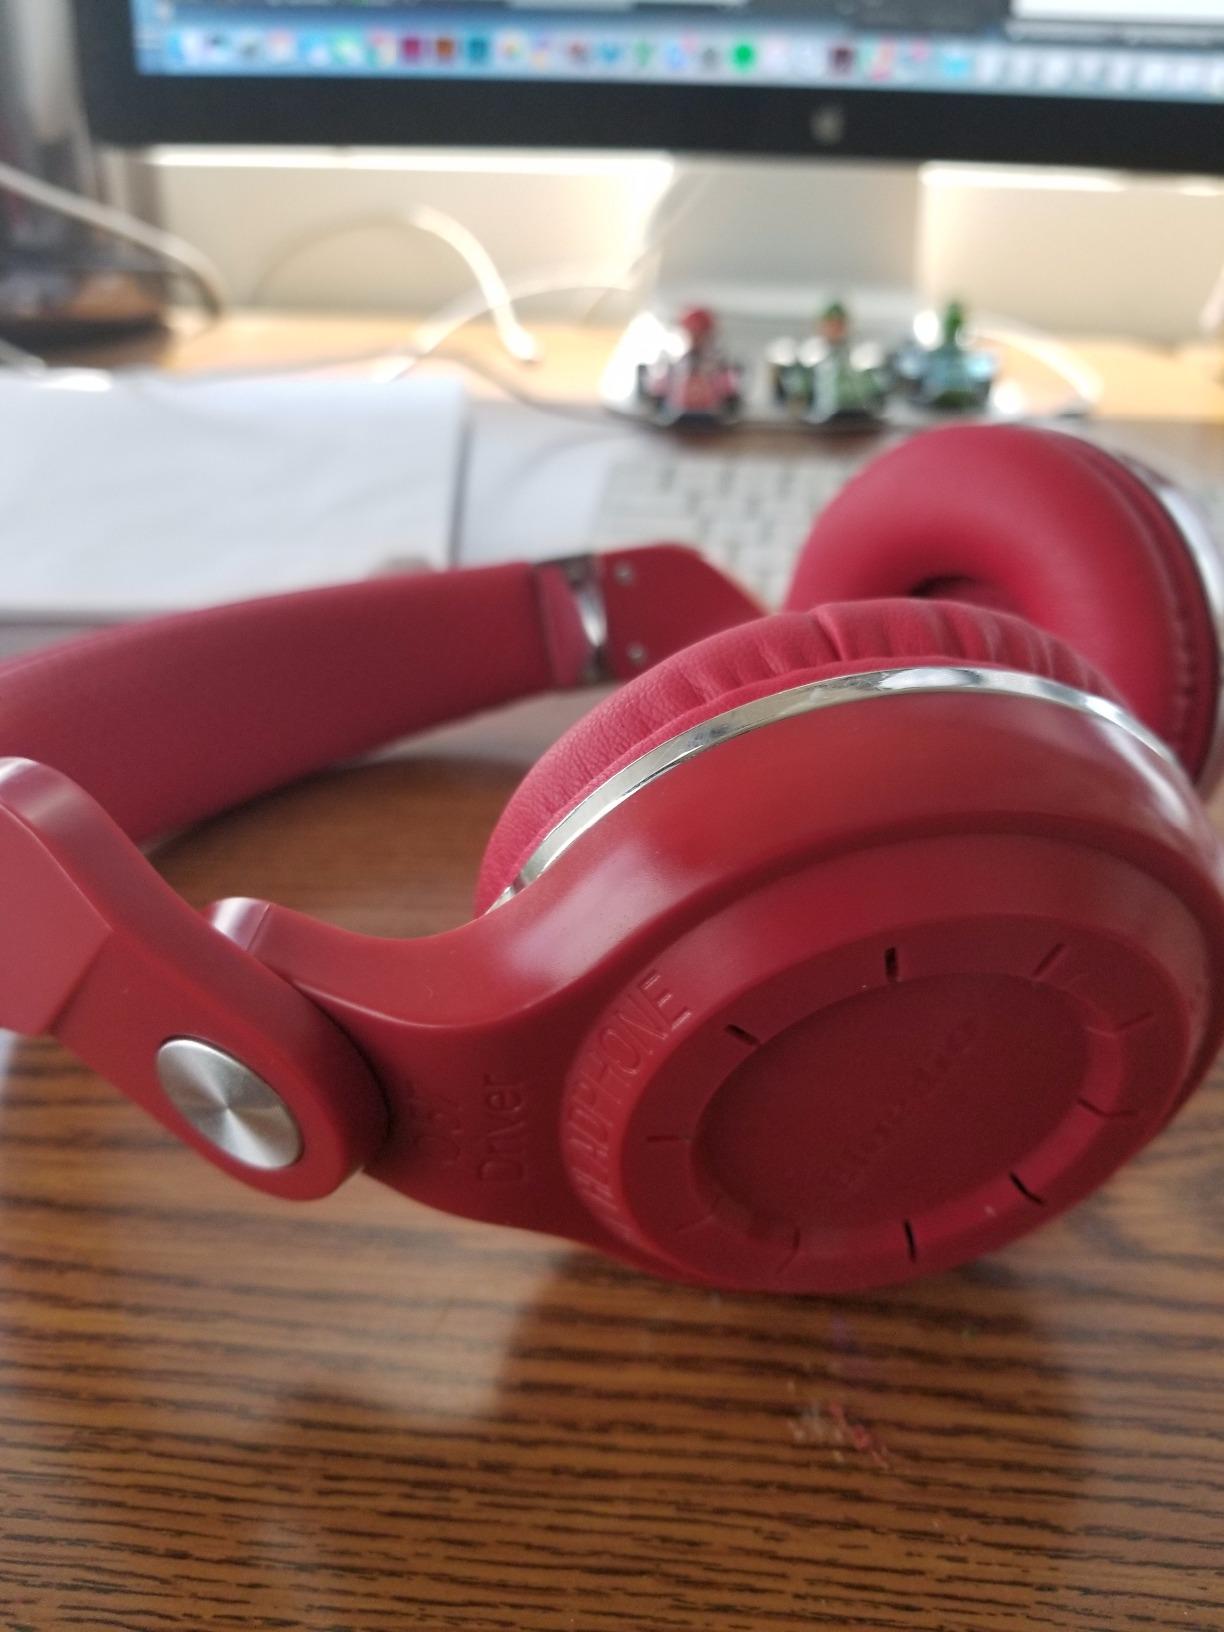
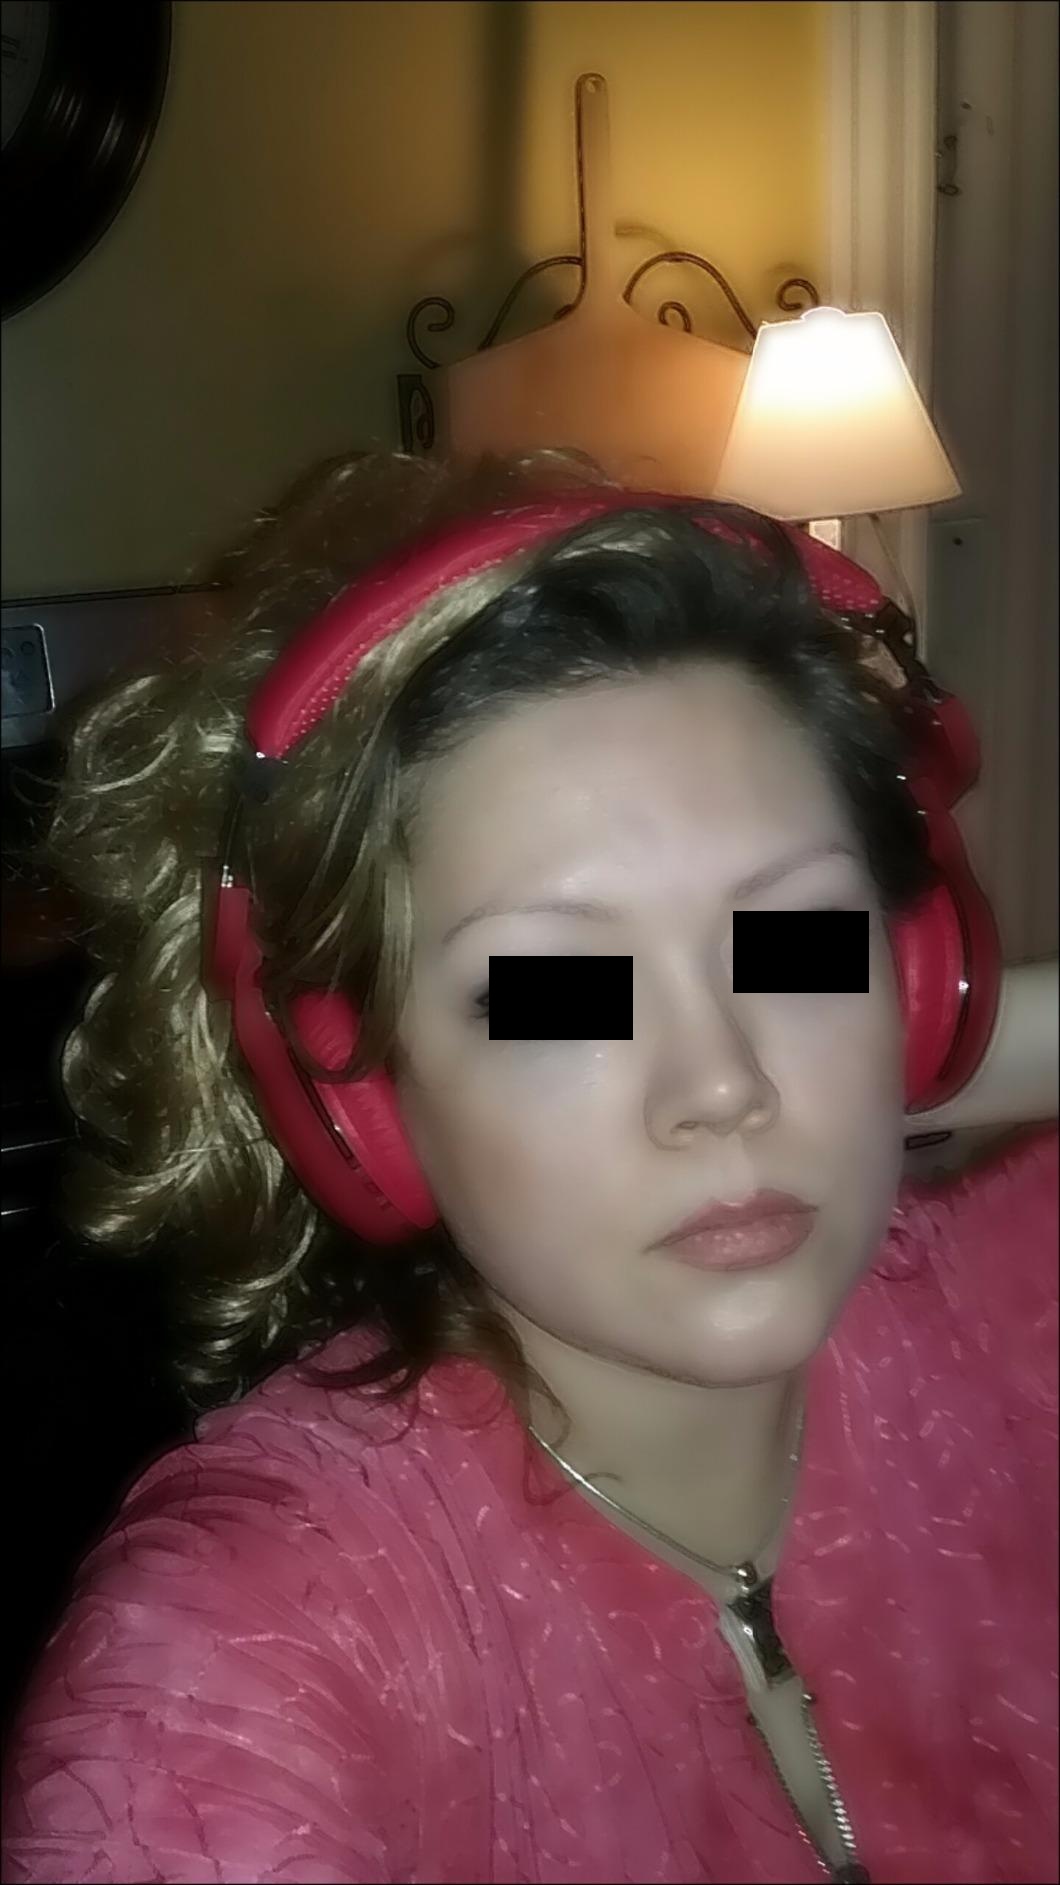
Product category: headphones
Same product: yes